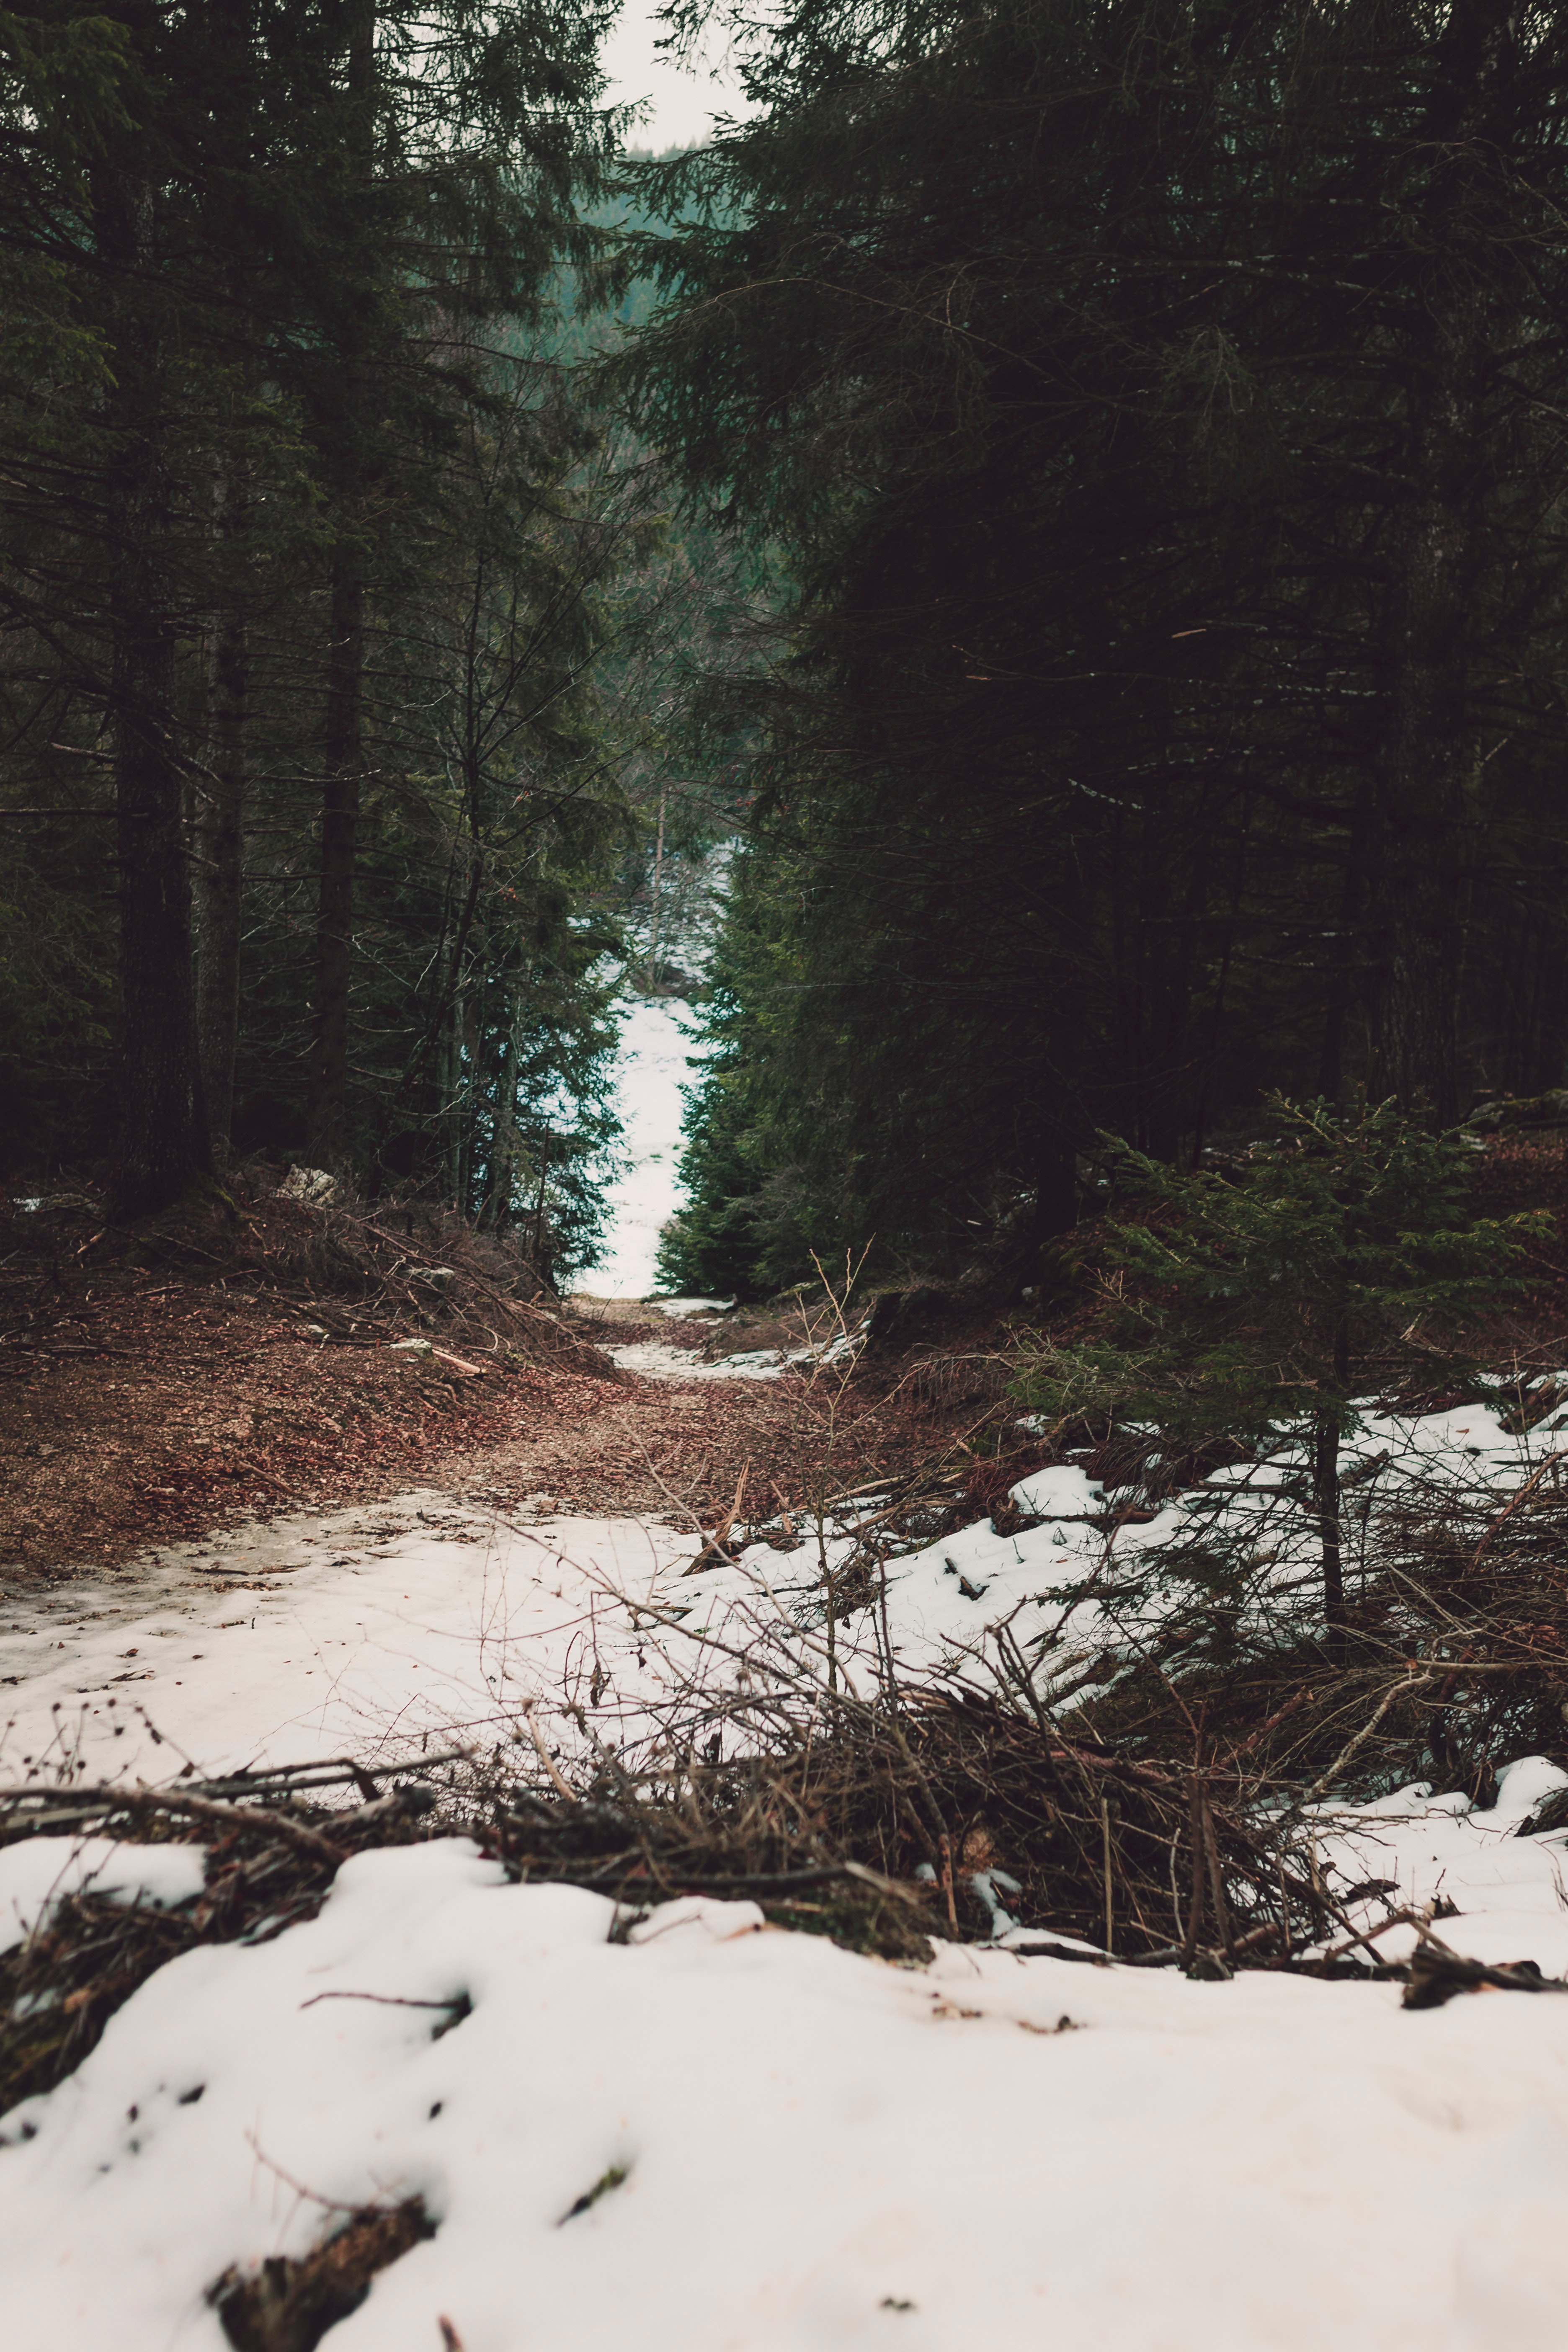
snow, tree, winter, nature, natural environment, forest, natural landscape, nature reserve, wilderness, biome, leaf, sky, sunlight, branch, geological phenomenon, woody plant, trail, freezing, plant, woodland, old growth forest, grass, temperate coniferous forest, landscape, state park, ice, tropical and subtropical coniferous forests, spruce fir forest, pine family, fir, path, road, pine